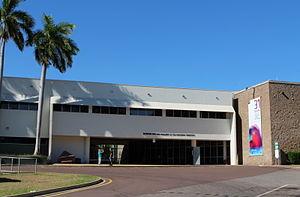
Gabriella Possum Nungurrayi est une artiste peintre et linograveur Aborigène d'Australie de la communauté Papunya et du groupe linguistique Anmatyerre d'Alice Springs, née le 19 septembre 1967 à Mount Allen. Elle vit depuis 1992 à Broadmeadows, dans la banlieue de Melbourne.
Le musée et galerie d'art du Territoire du Nord est le principal musée du Territoire du Nord en Australie. Il est situé dans la proche banlieue de Darwin, à Fannie Bay. Il est placé sous la responsabilité du ministre des Ressources naturelles, de l'environnement, des arts et du sport du gouvernement du Territoire du Nord.